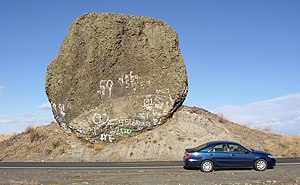
Vandreblok / Billedgalleri
En vandreblok er en sten af en bjergartstype, der kun findes som faststående fjeld langt fra stenens placering, ofte flere hundrede km. Vandreblokke er blevet ført med af indlandsisen og efterladt da isen smeltede. Hvis stenens oprindelse kan stedfæstes, kan den afsløre, hvilke egne isen har passeret undervejs.